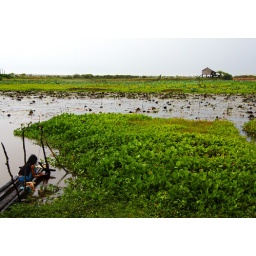
A large &amp;quot;field&amp;quot; of water plants cultivated by the locals for food.